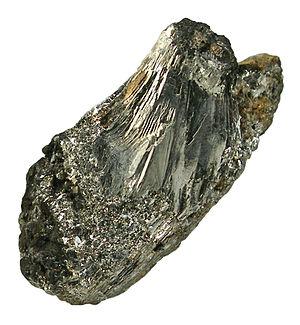
La rickardite est un tellurure naturel de cuivre de couleur pourpre. Se formule brute empirique est Te₅Cu₇. On le trouve dans le Colorado.